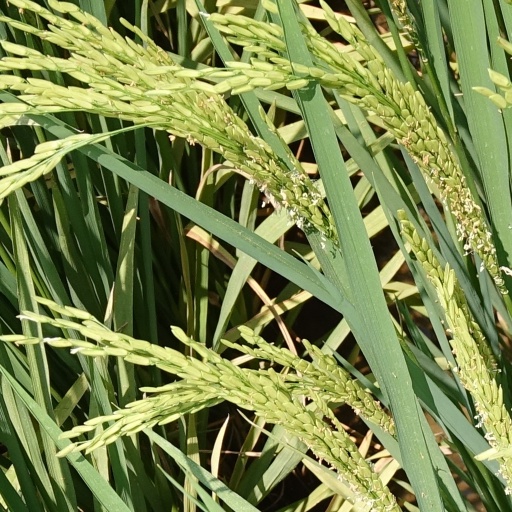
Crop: rice